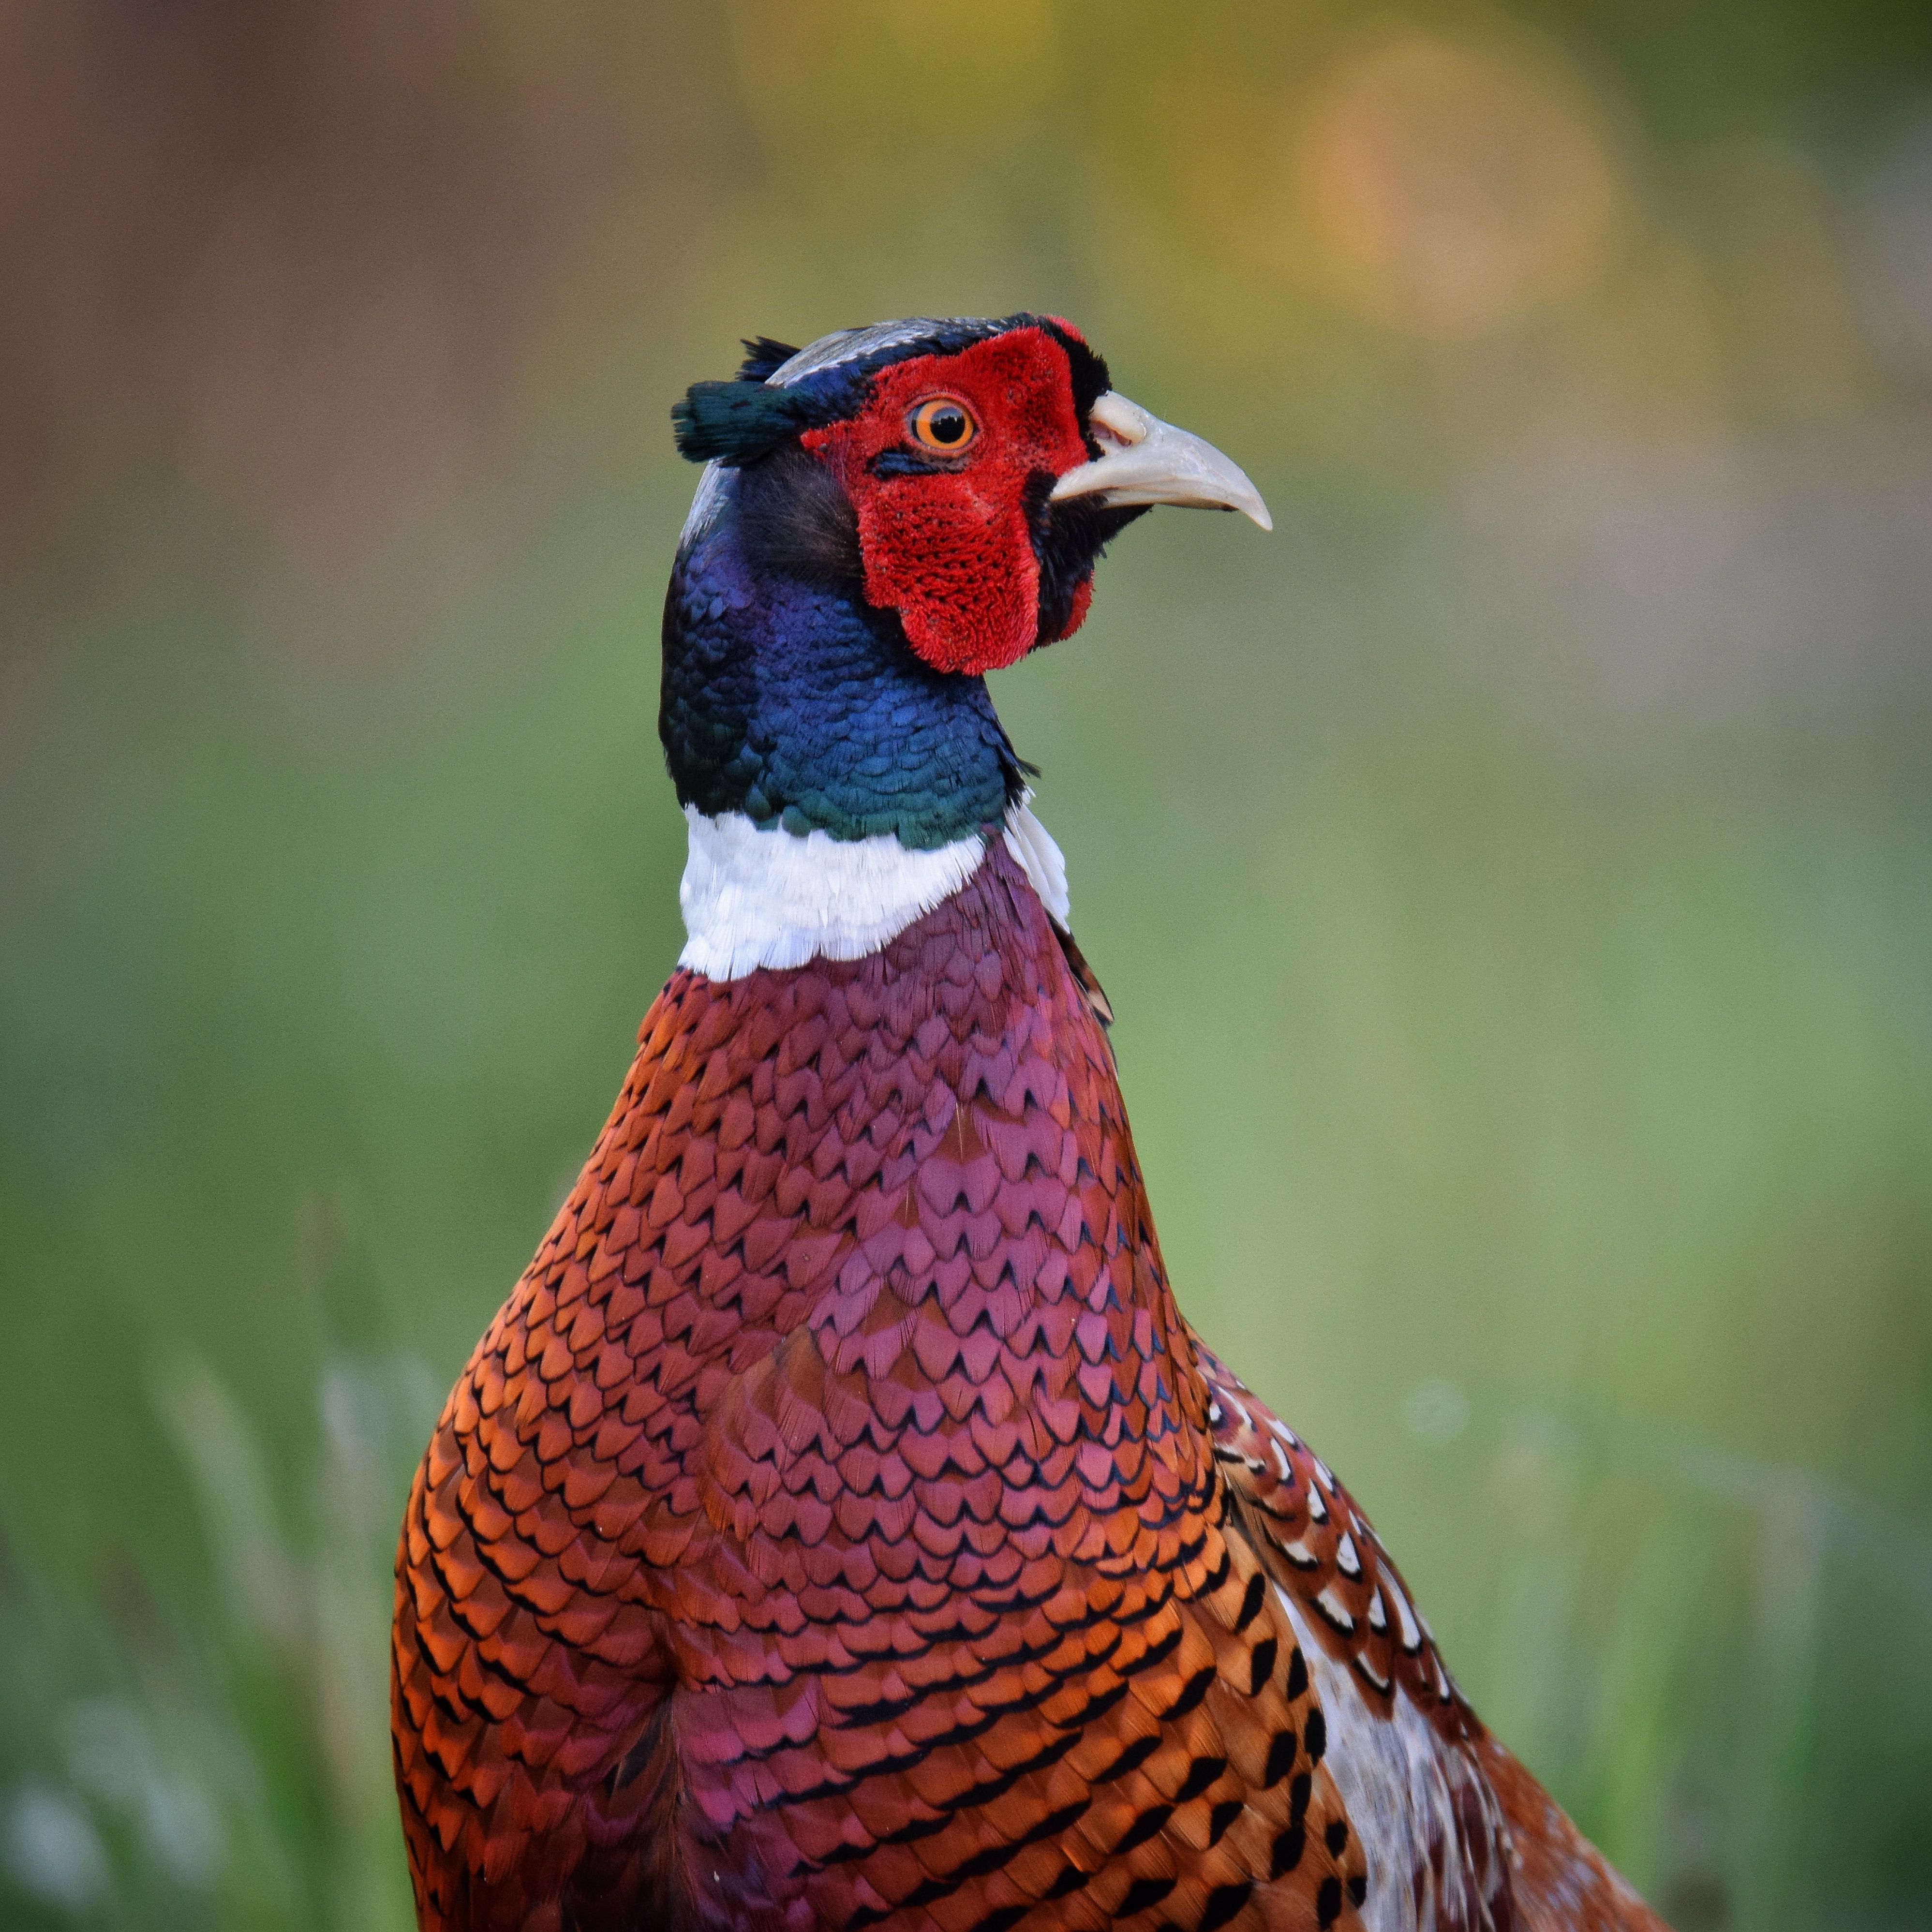
Colorful Pheasant in a Meadow
A vibrant male pheasant with a red face, green neck, and patterned body stands in a grassy field, Its feathers display rich colors, including brown, white, and purple, and the bird appears alert against a soft- focus green background.
Captured at eye level, this photo shows a brightly colored pheasant in natural light. The soft green background and warm tones of the feathers create a peaceful, nature-filled atmosphere.
Labels: Animal, Bird, Pheasant, Beak, Blurred background
Camera: NIKON CORPORATION NIKON D3300
Aperture: F7.1
Exposure: 1/160 sec
ISO: 800
Focal length: 600.0 mm